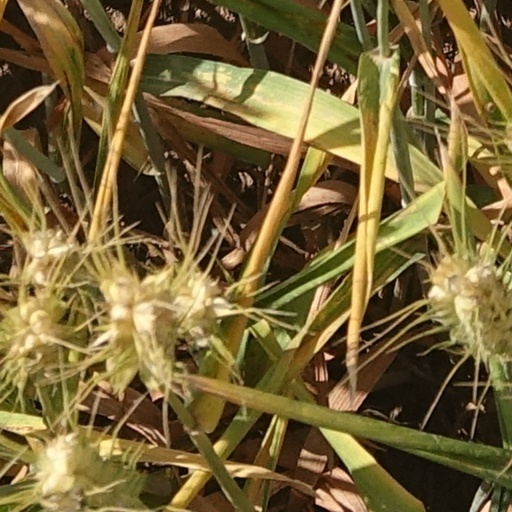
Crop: wheat